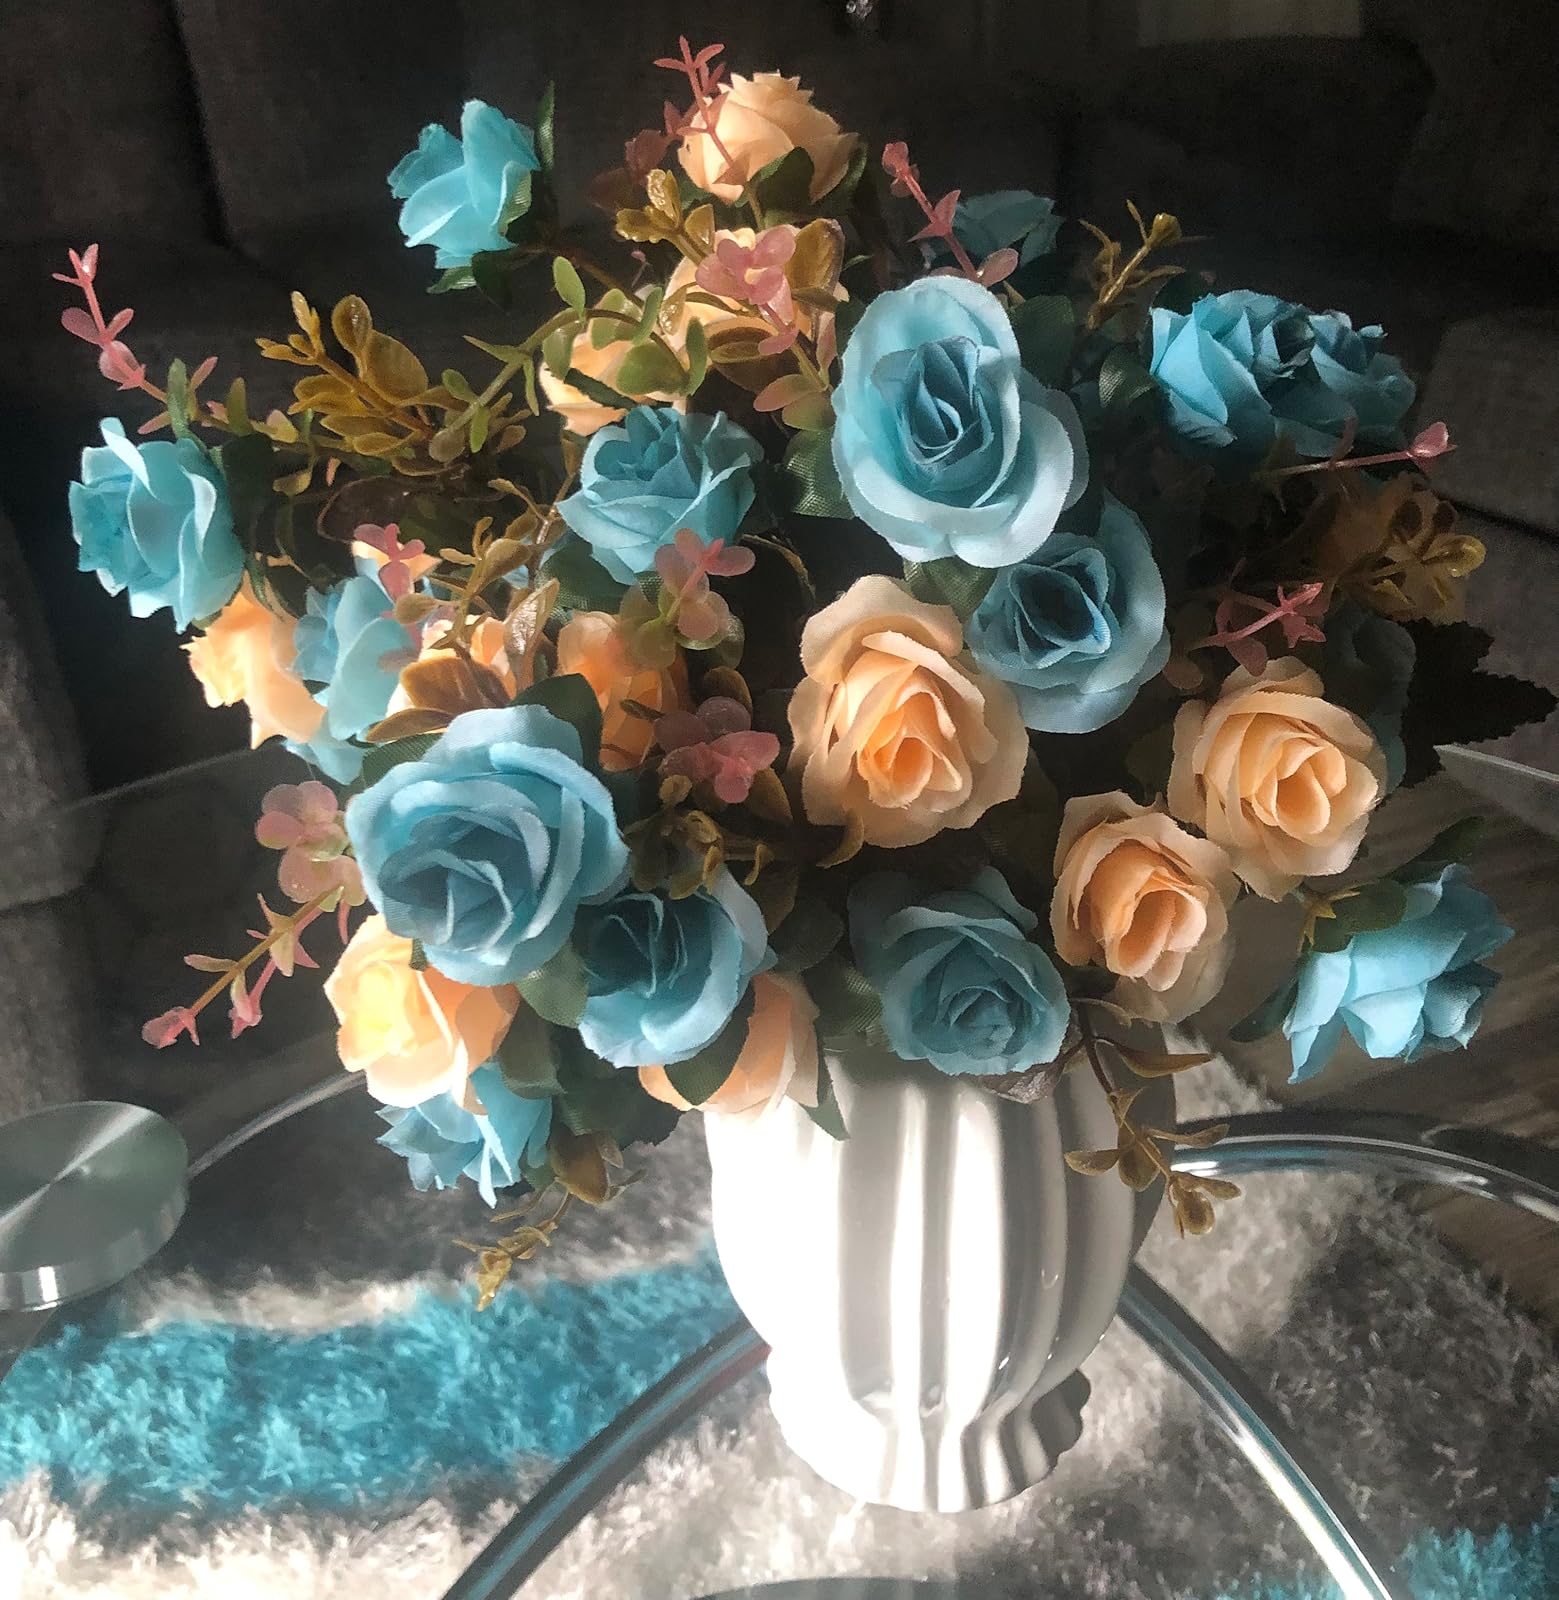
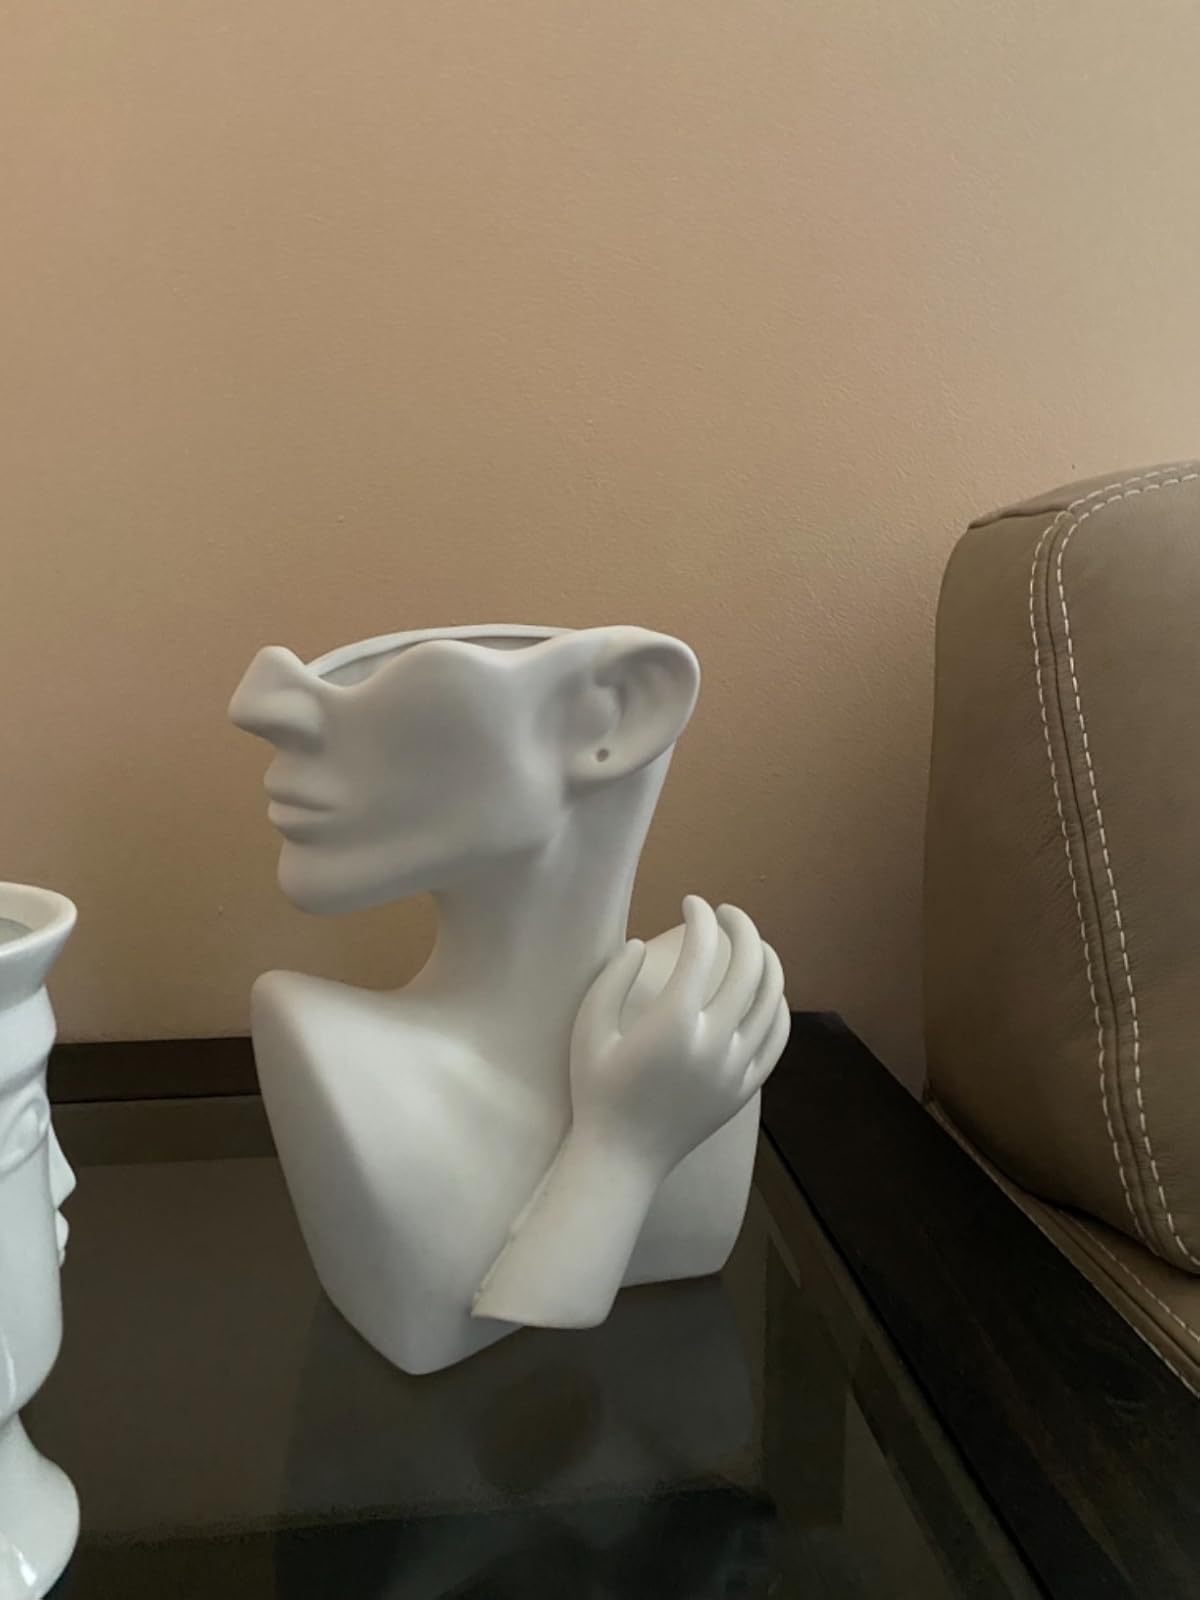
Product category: vase
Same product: no